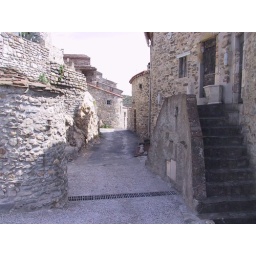
street in front of house